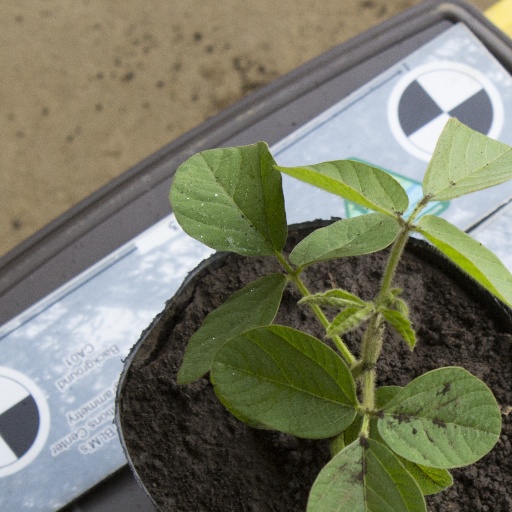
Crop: soybean